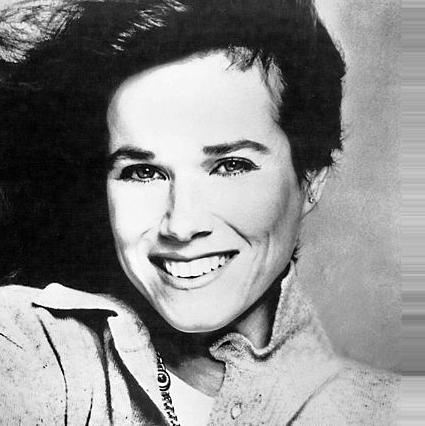
Age: 32